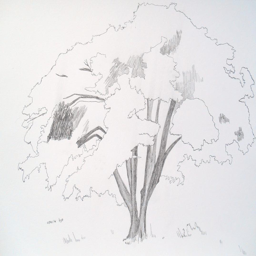
larger pencil drawing of a tree .